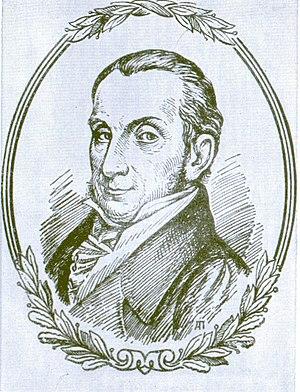
Inde : Le prince Rajput Jai Singh II fait édifier un observatoire astronomique de plein air, le Yantra Mandir.
Caspar Friedrich Wolff est un physiologiste allemand et l’un des fondateurs de l’embryologie.